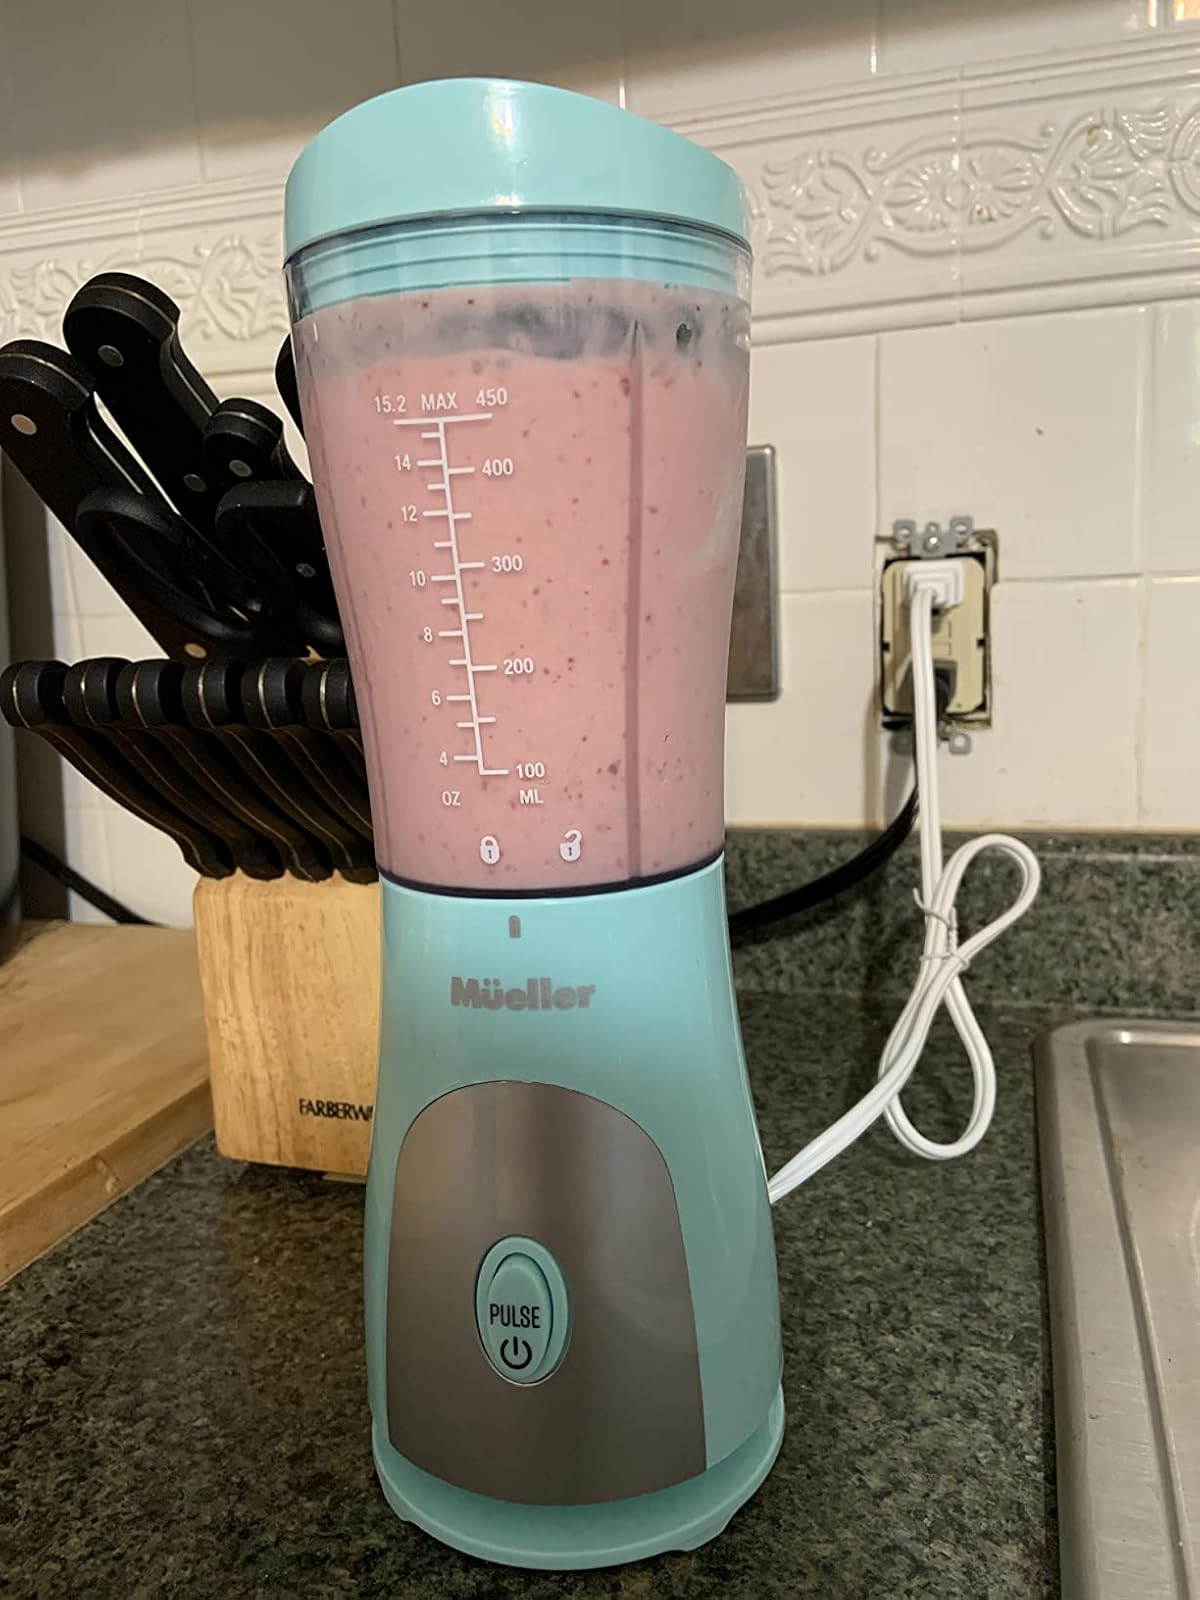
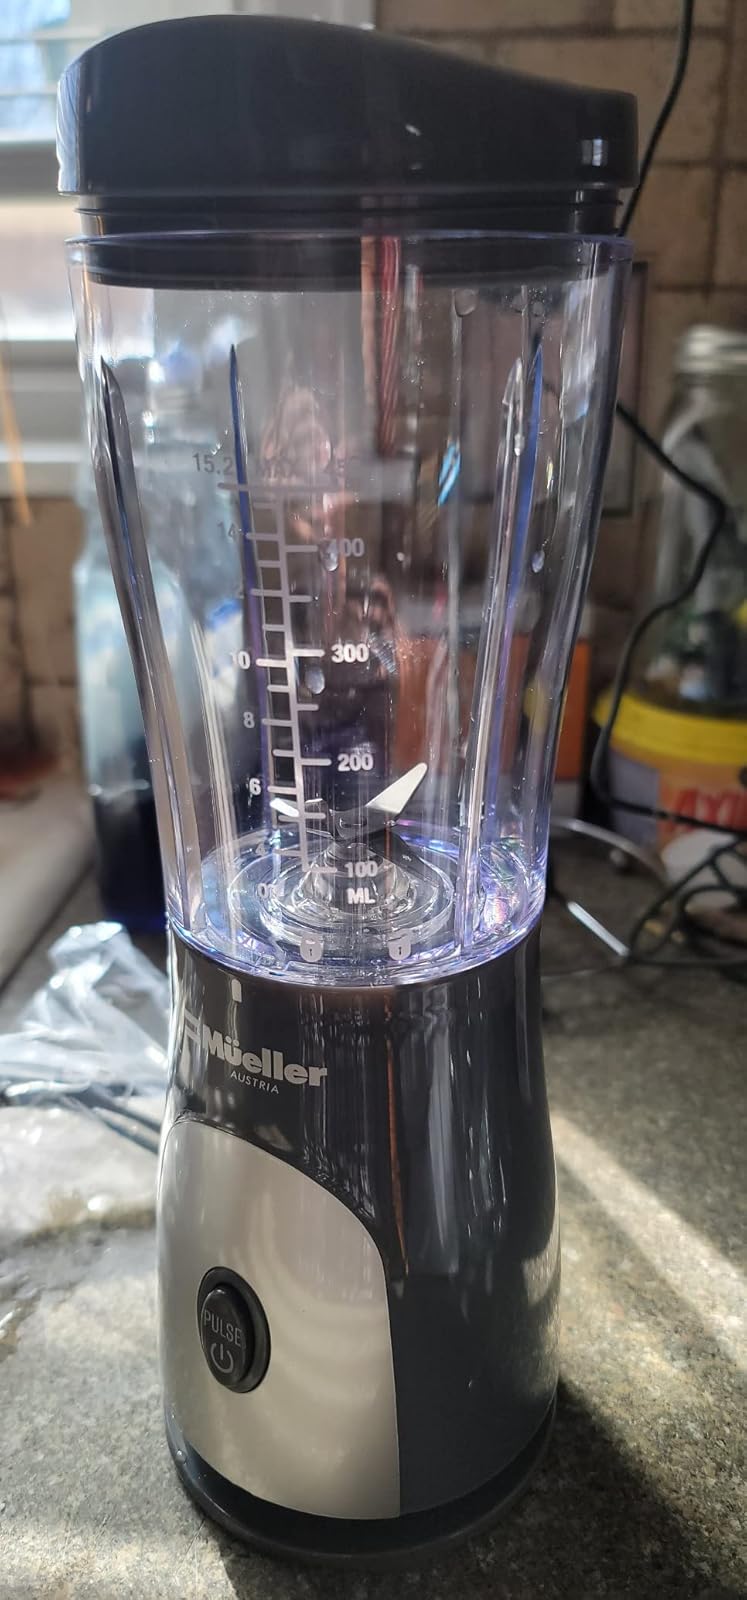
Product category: items_blender
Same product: no